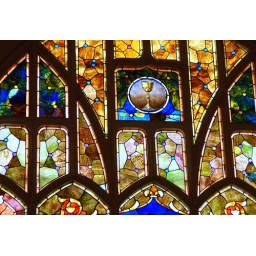
A stained glass window at a church in Michigan.